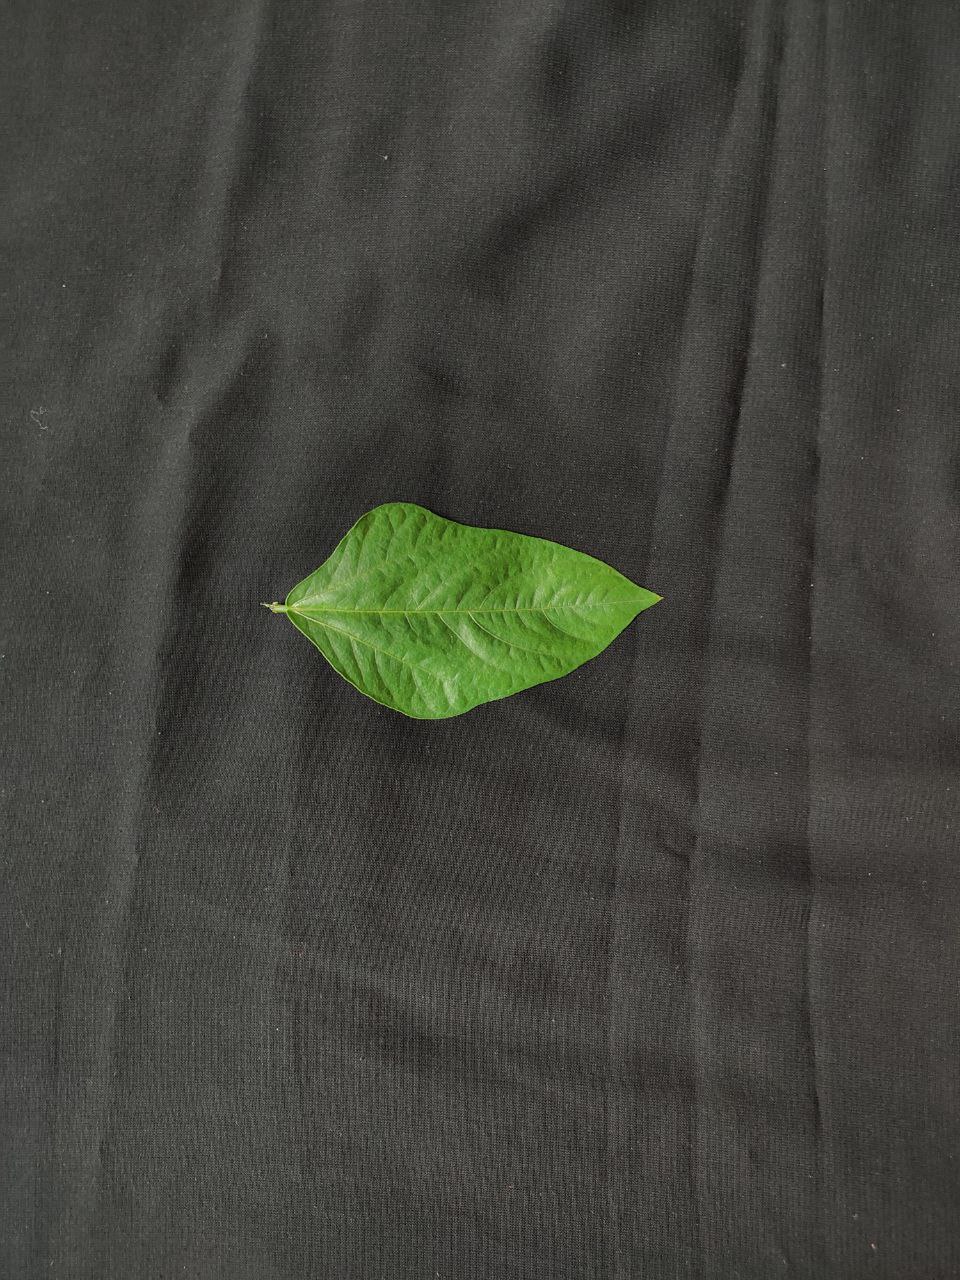
Crop: cowpea
Leaf condition: Fresh Leaf